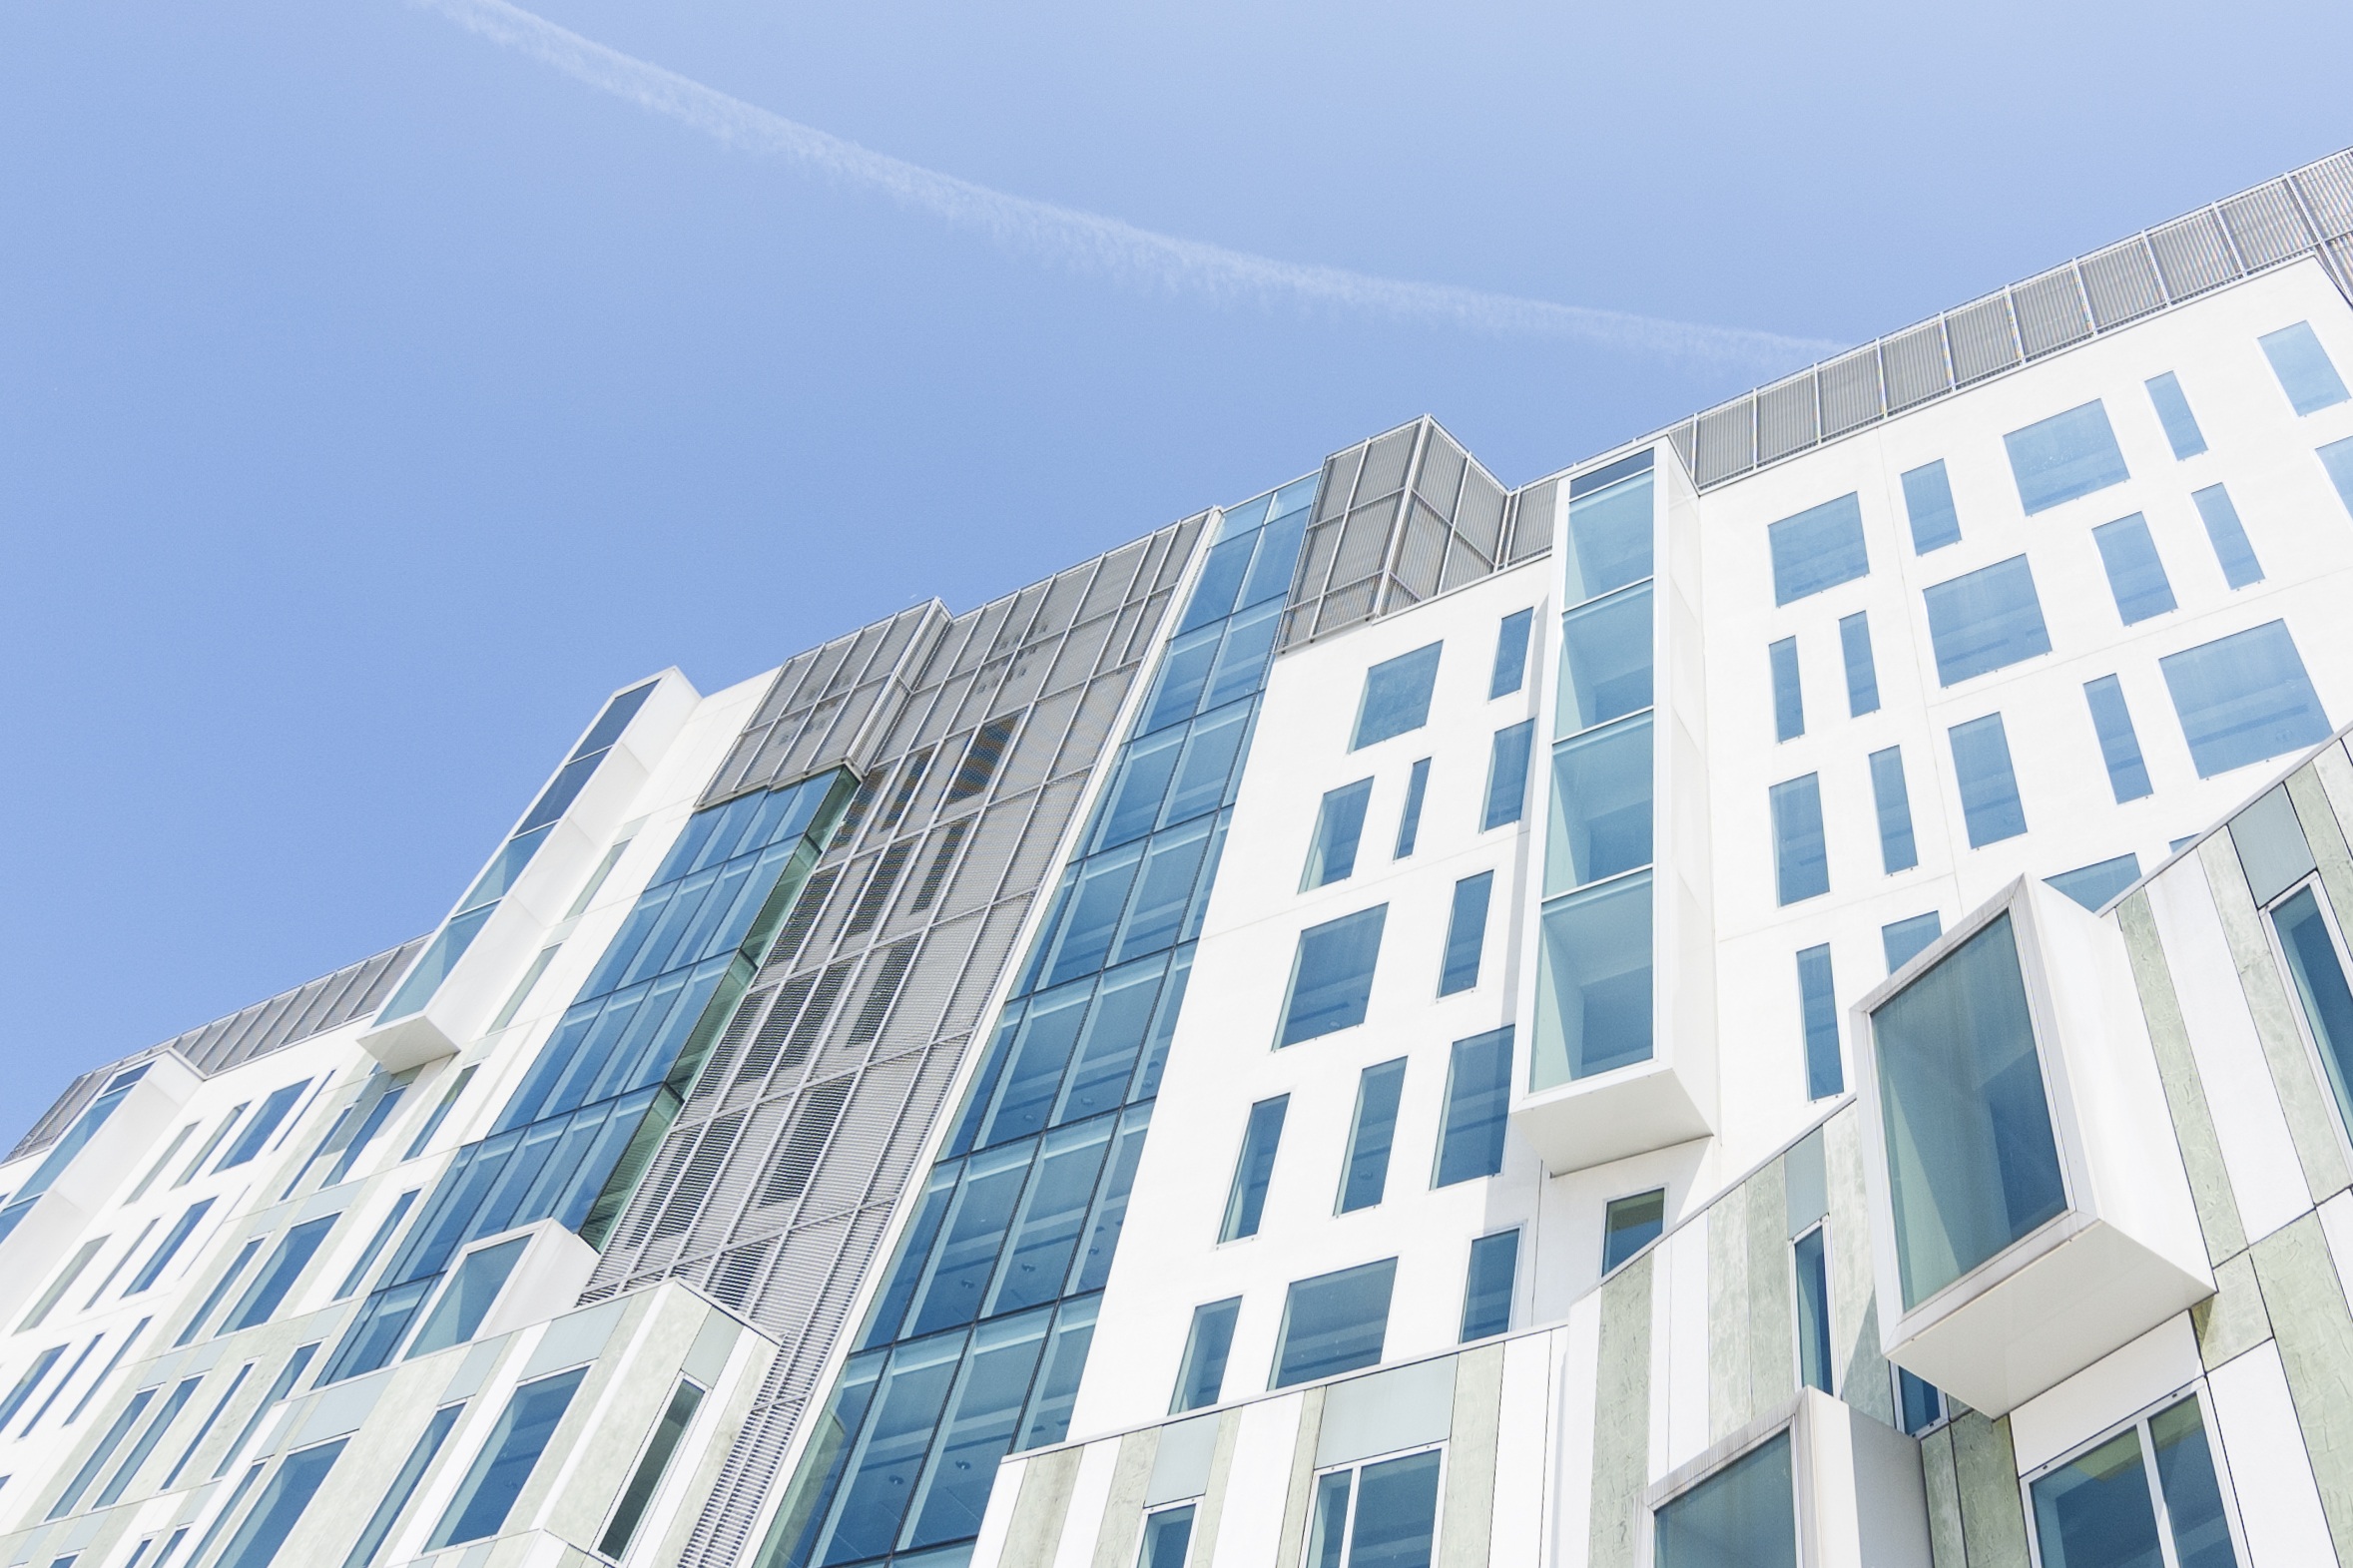
architecture, glass, building, skyscraper, downtown, office, facade, blue, exterior, business, modern, tower block, looking up, modern architecture, windows, headquarters, condominium, neighbourhood, residential area, metropolitan area